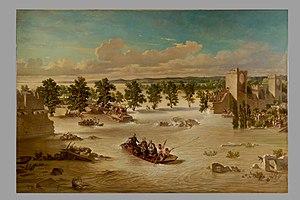
Charles Michel Guilbert d'Anelle, né à Paris le 21 novembre 1820 et mort à Pau le 21 juillet 1883, est un peintre français.